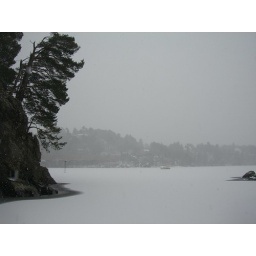
The lake by Edvard Grieg's house